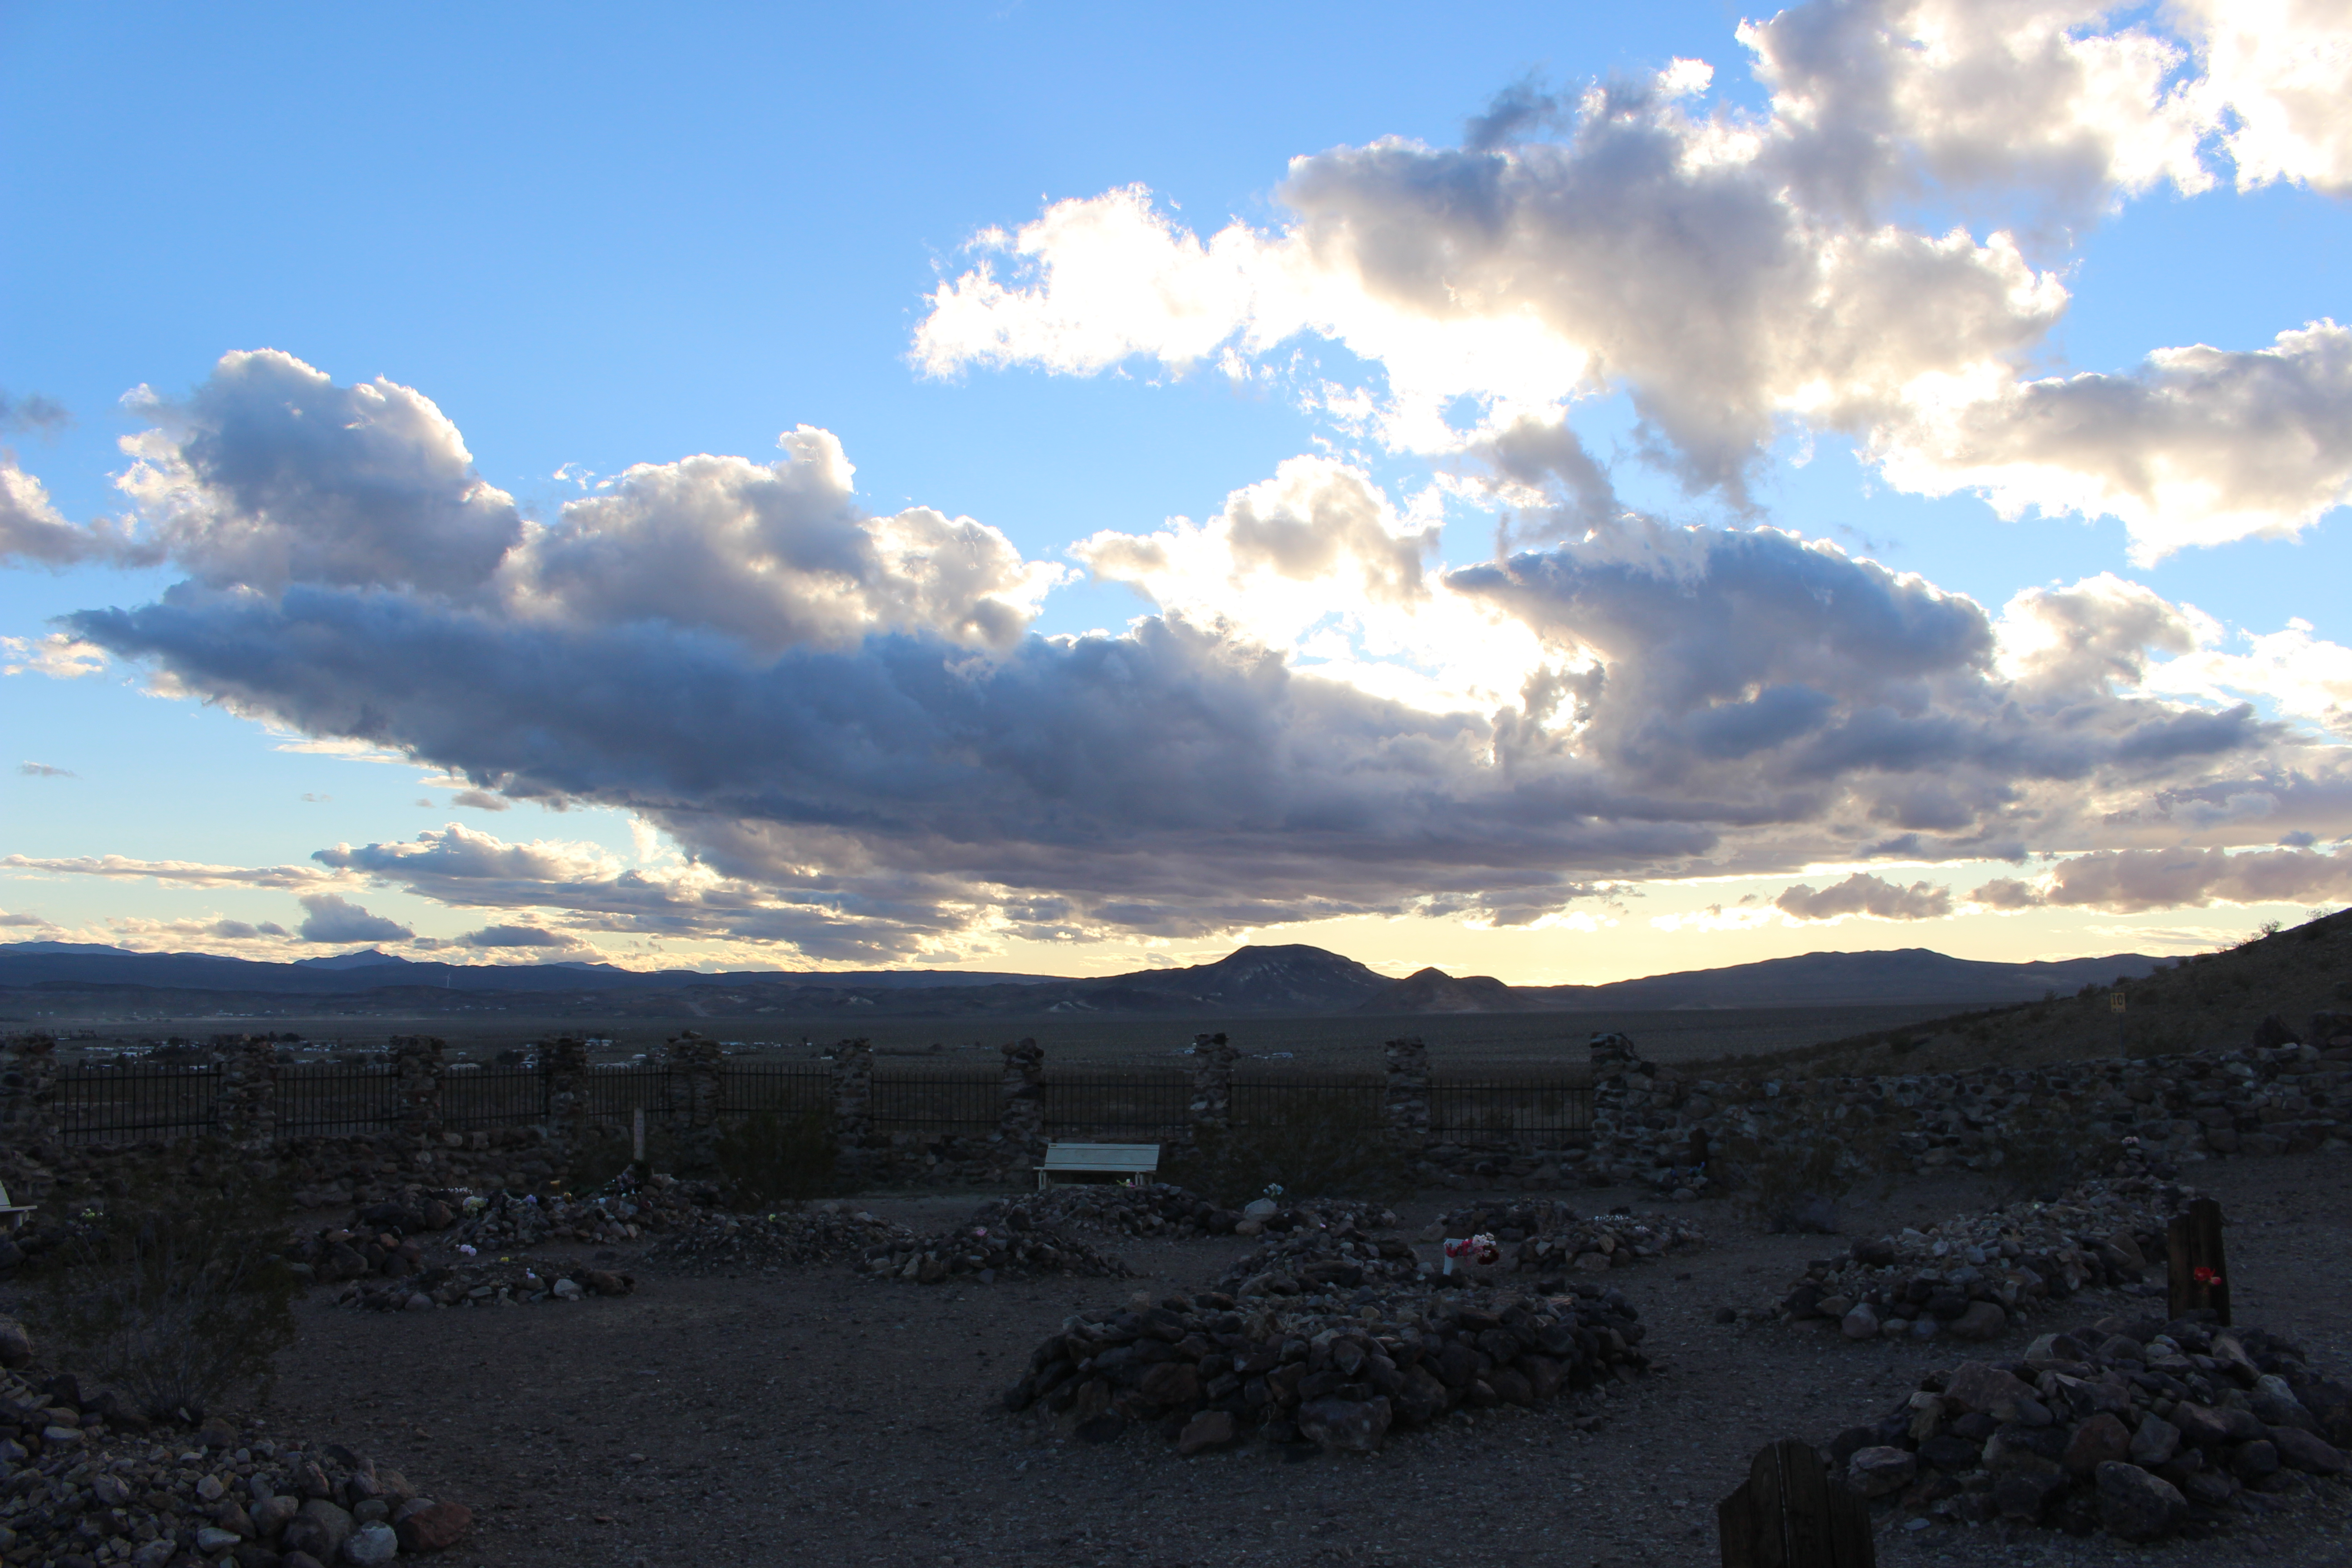
clouds, stormy, weather, evening, sky, desert, dirt, blue, fresh, march, calico, rocks, paranormal, cloud, mountainous landforms, highland, cumulus, mountain, ecoregion, landscape, fell, horizon, meteorological phenomenon, rock, mountain range, sunlight, geological phenomenon, plateau, hill, ridge, lava plain